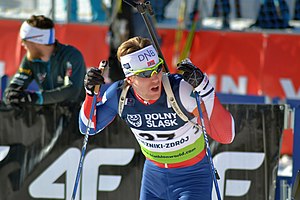
Erlend Bjøntegaard
Erlend Bjøntegaard er en norsk skiskytte. Han er søn af skiskytte Sigvart Bjøntegaard.